Drumquest

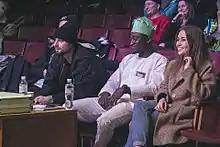
The Judges at the FIRST edition of DrumQuest

Fifteen drummers from all over Ukraine participated in the auditions. Oleg Noga, a twenty-year-old drummer, won the first edition of DrumQuest. In 2017, Noga moved to Poland to play with bands there.